Senran Kagura Burst

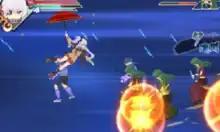

"Senran Kagura" is a side-scrolling "hack and slash" action game. The player assumes control of one of five female ninjas. The more the game characters are damaged by enemies, the more their clothes are torn off. The information for each character's back story, major plot points, and general information on the universe of "Senran Kagura" is displayed in what is called the "novel", and is structured similarly to a visual novel. The novel is introduced at major plot points in the game story.